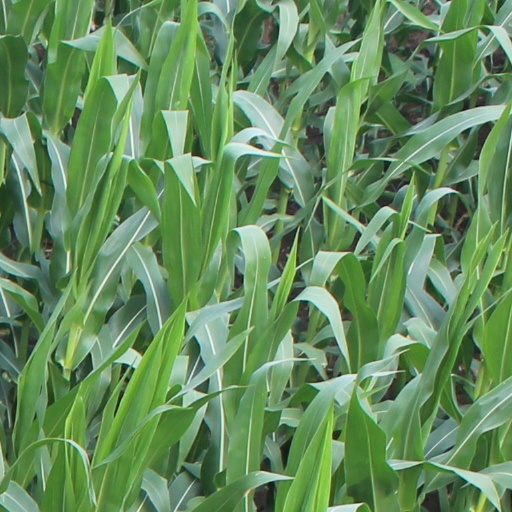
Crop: maize; corn